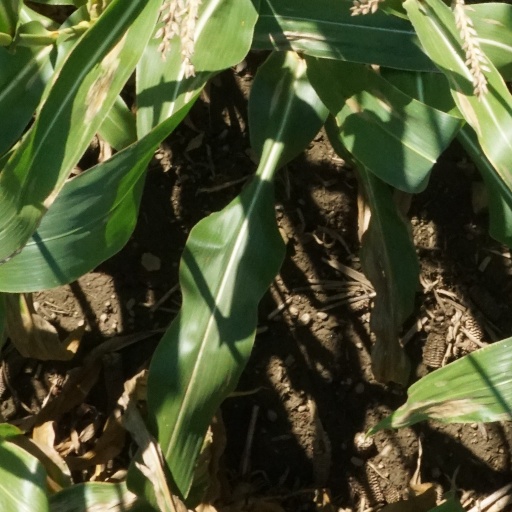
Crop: maize; corn